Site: brandenburg
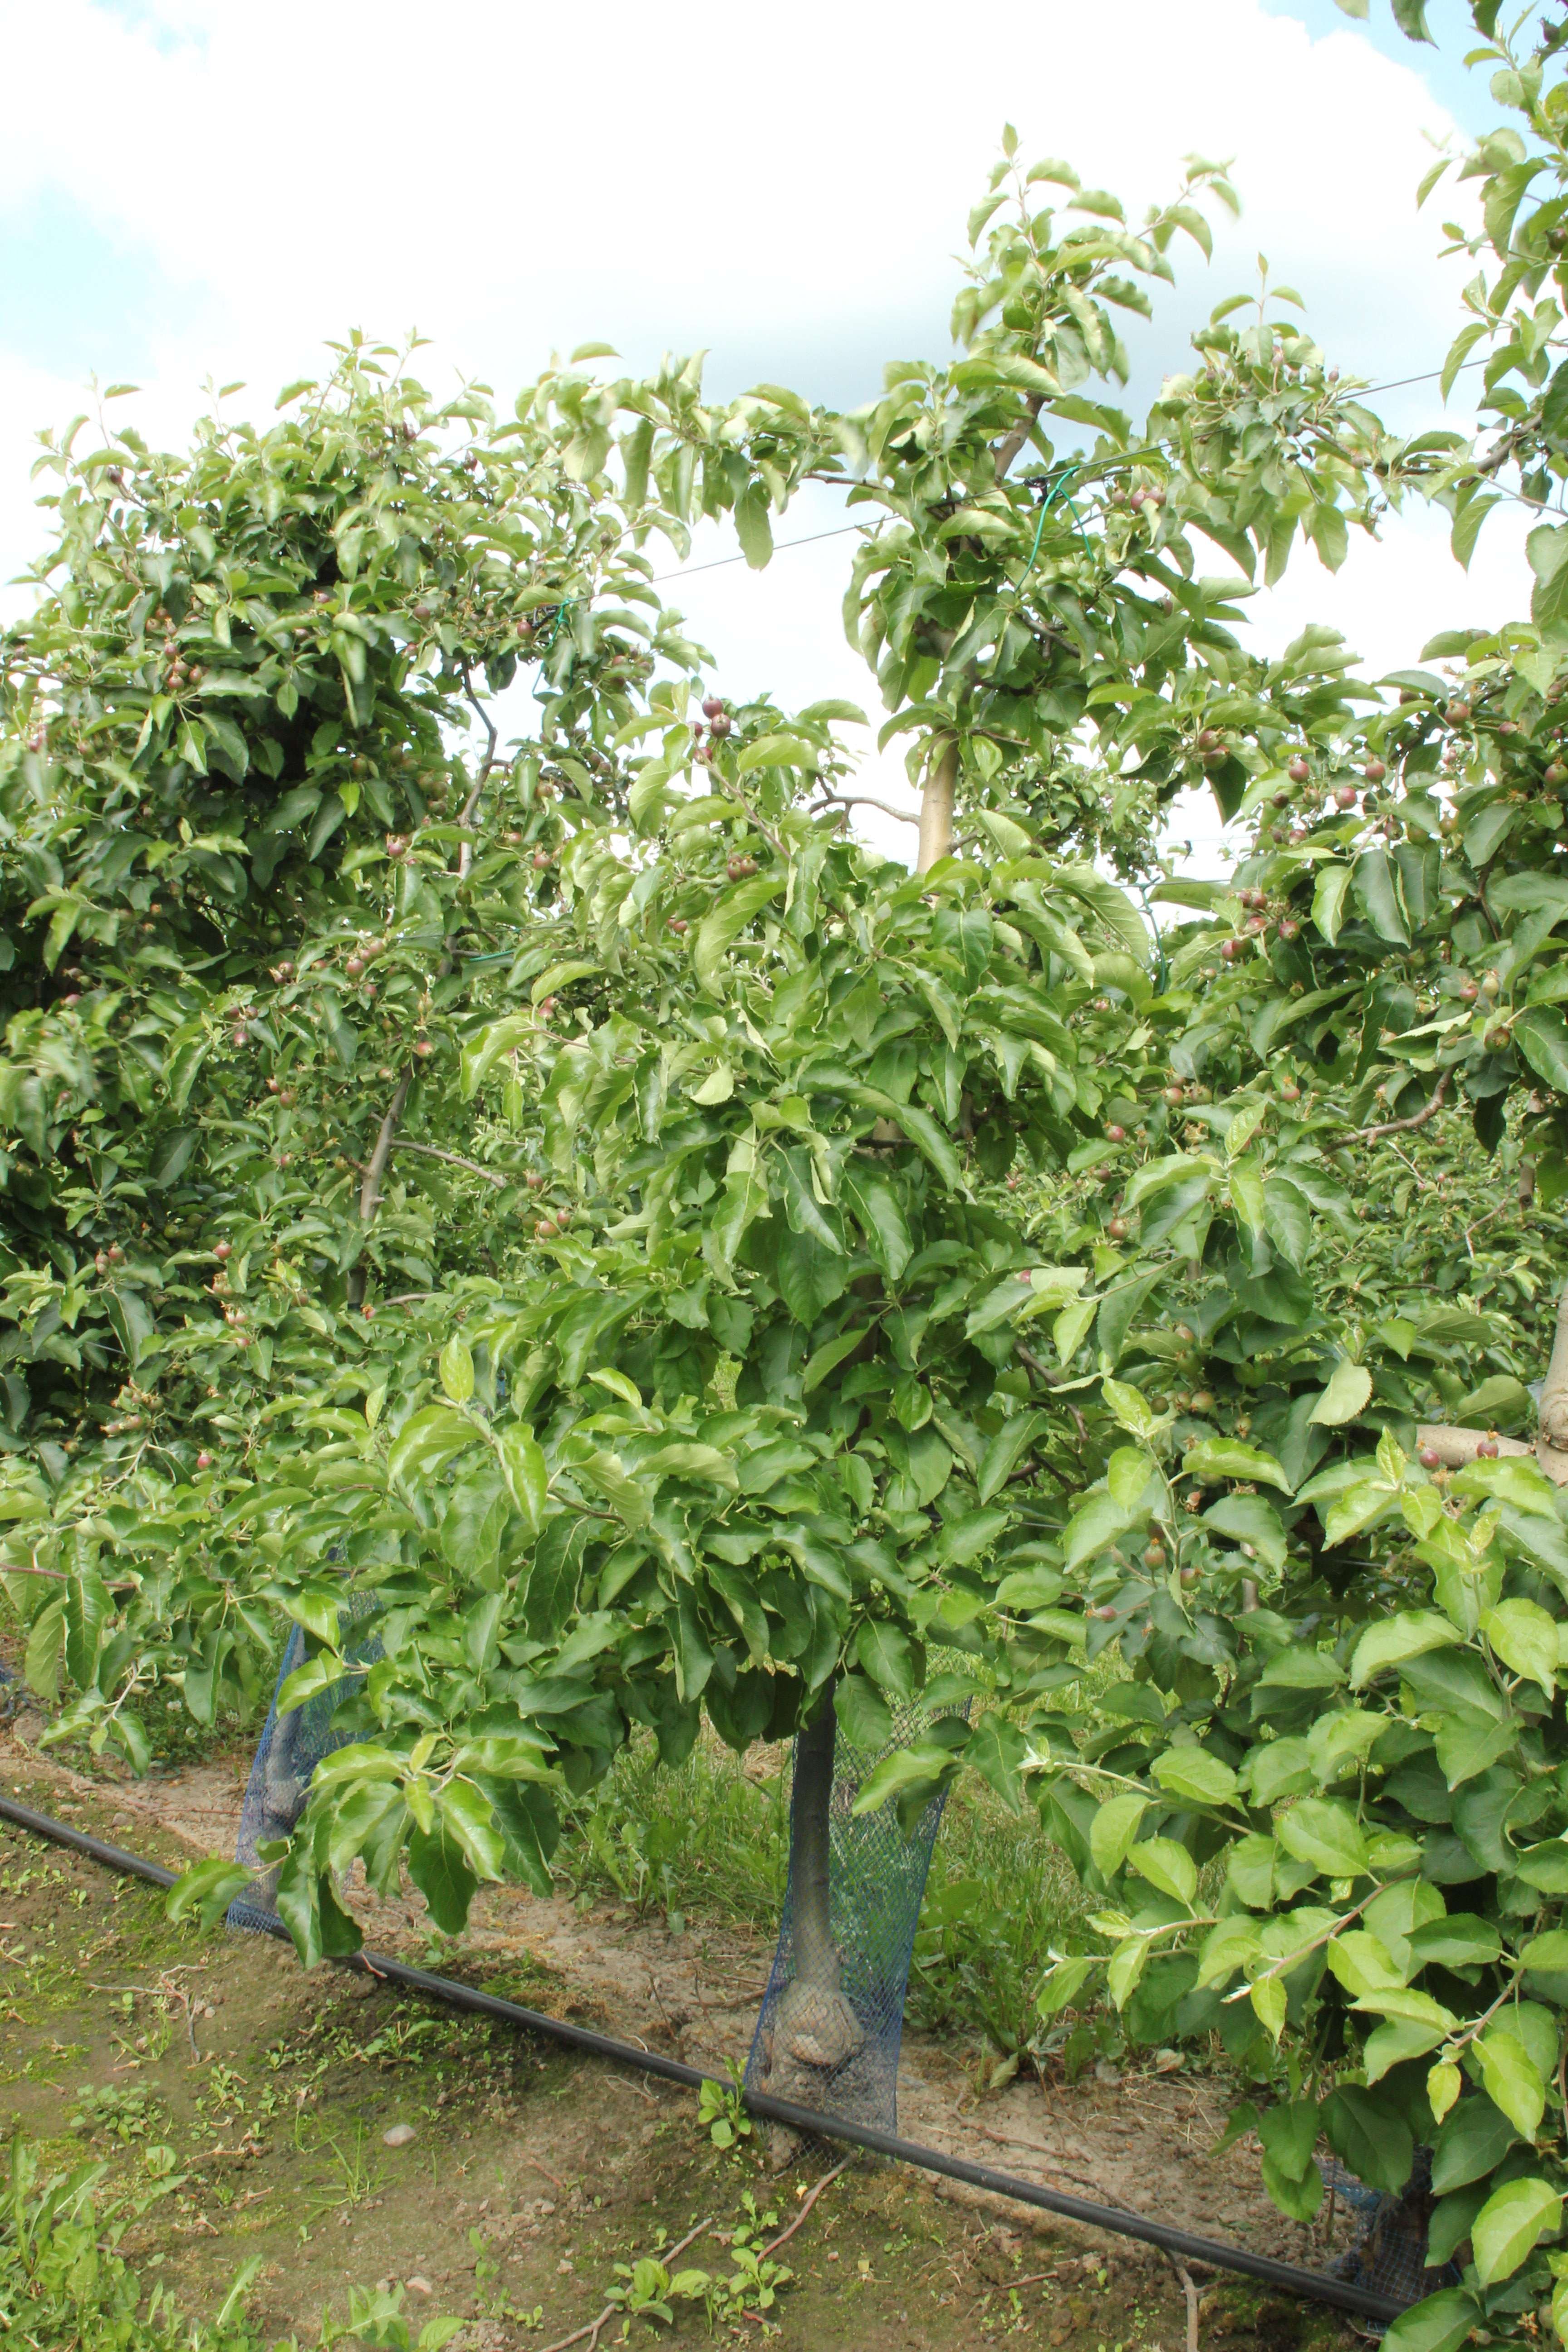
Growth stage (BBCH 72): Development of fruit